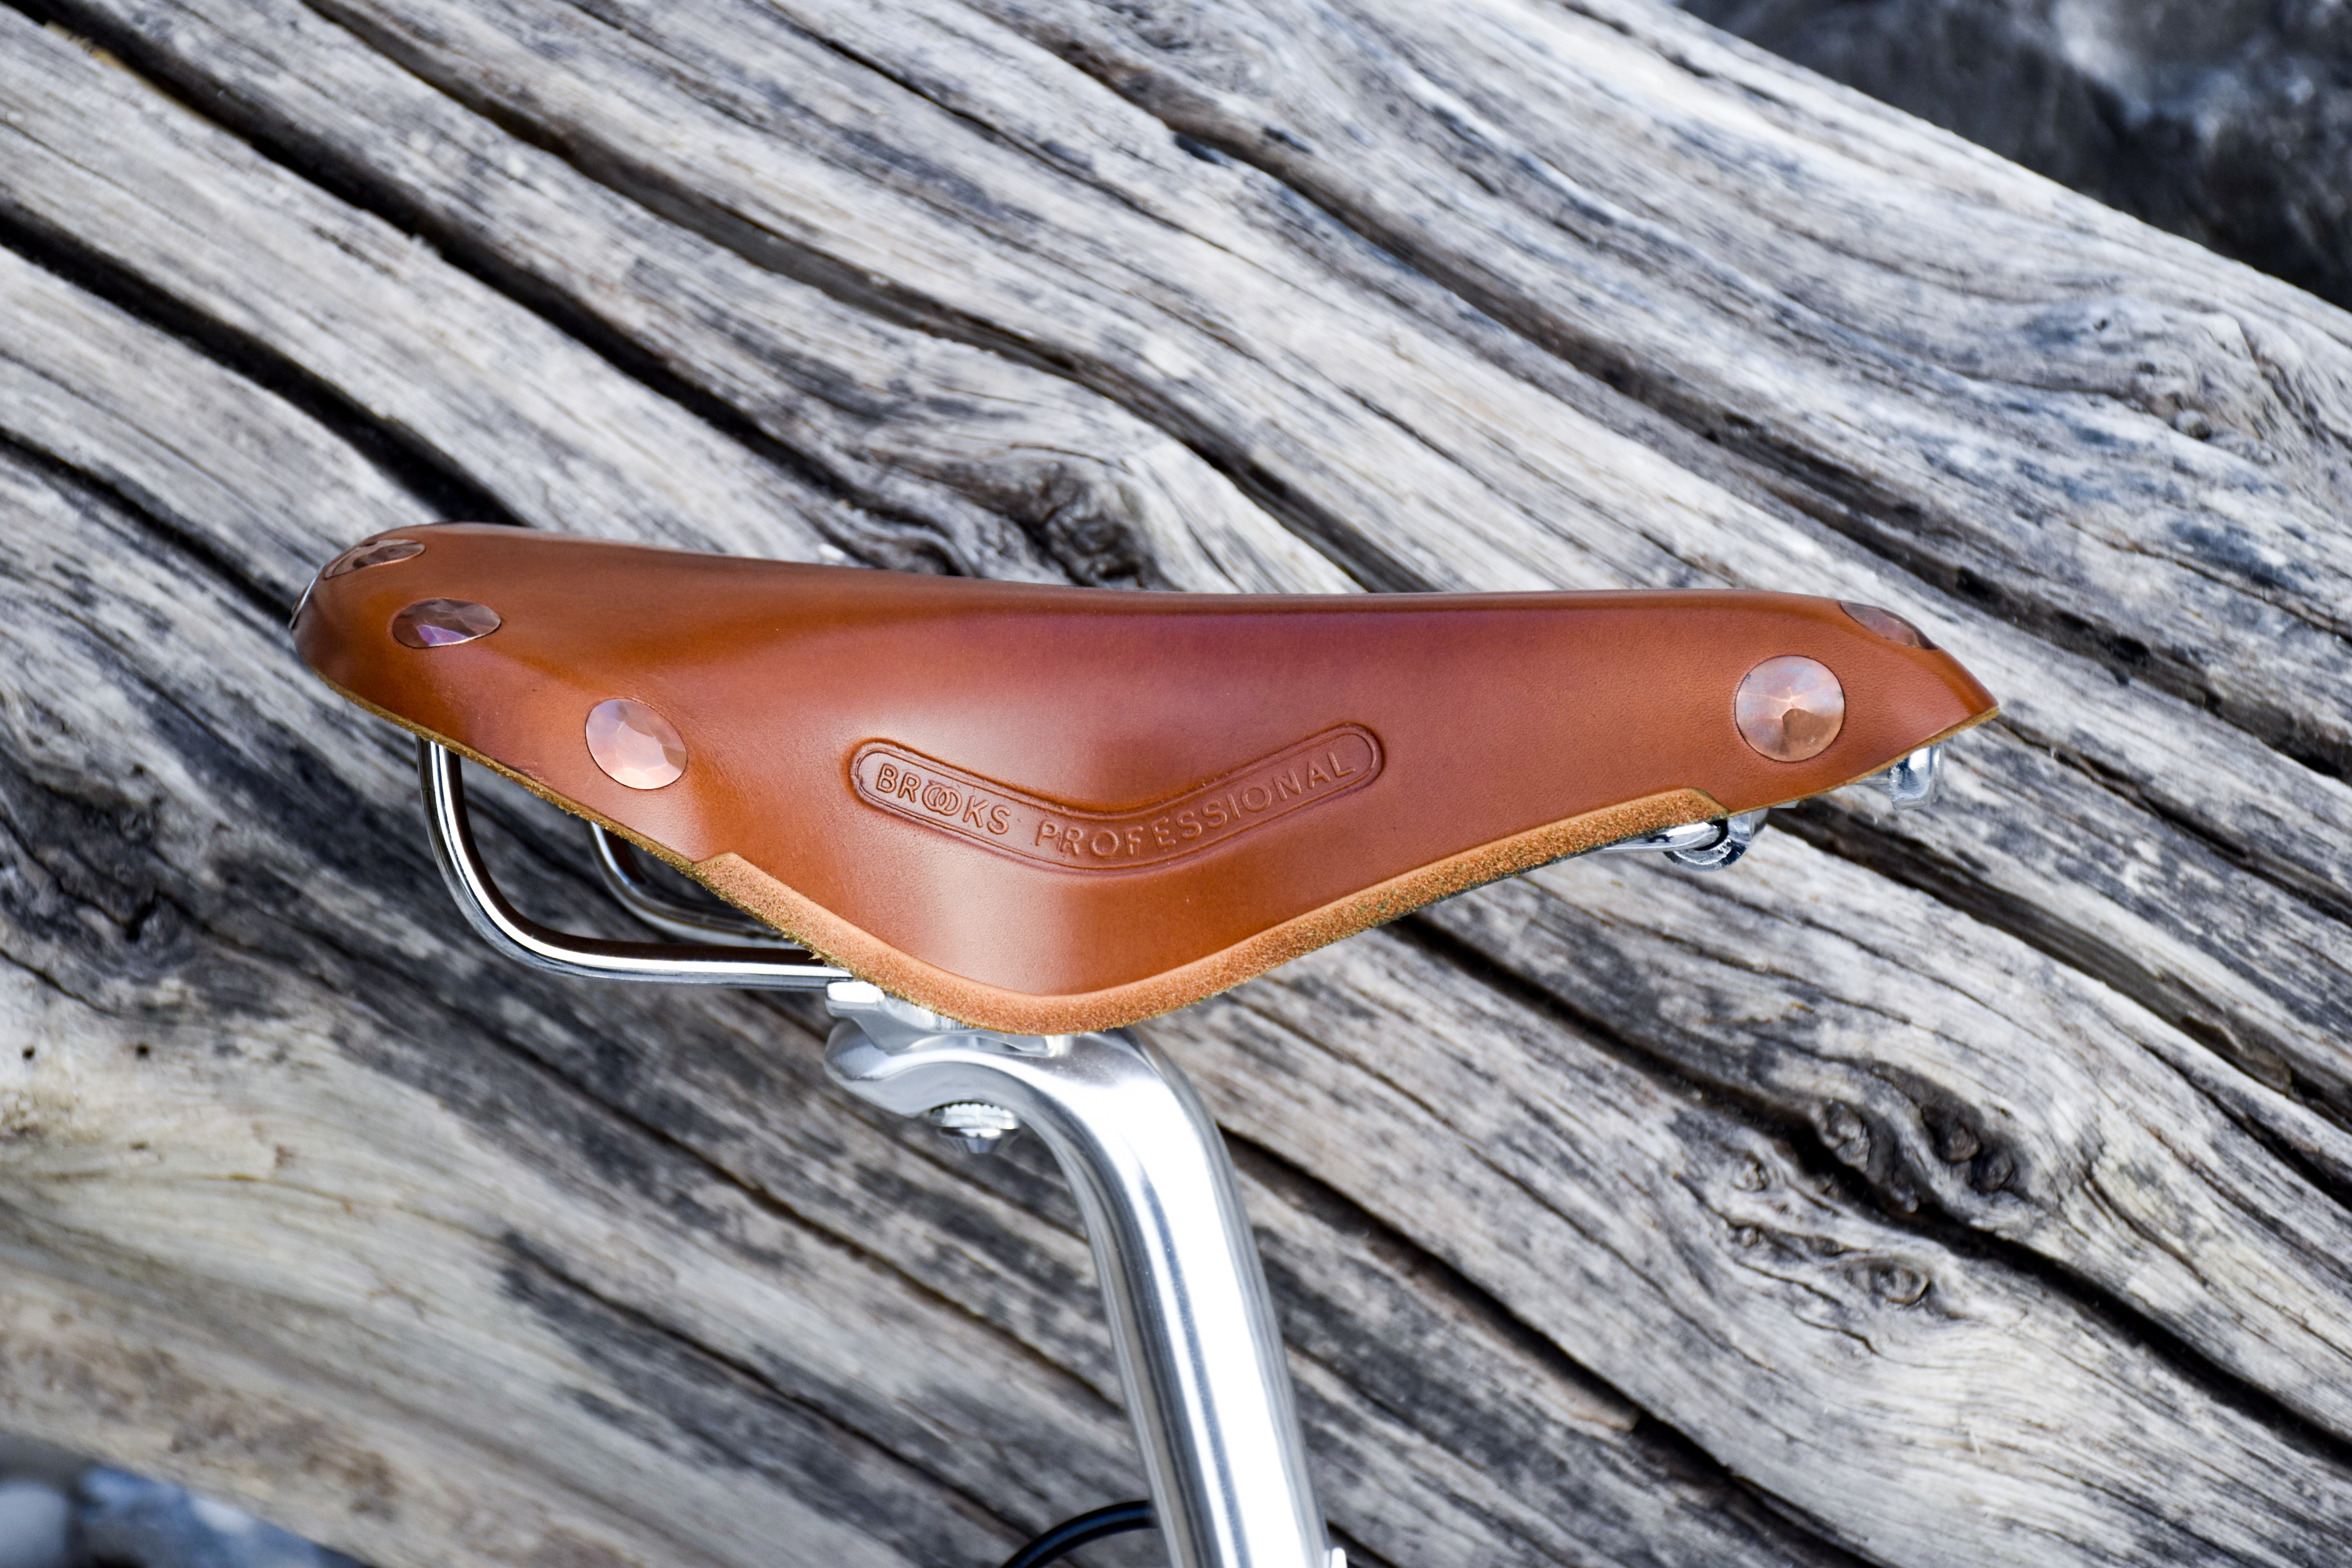
chrome, close up, design, leather, metal, metallic, saddle, seat, seat post, silver, steel, tree trunk, wood